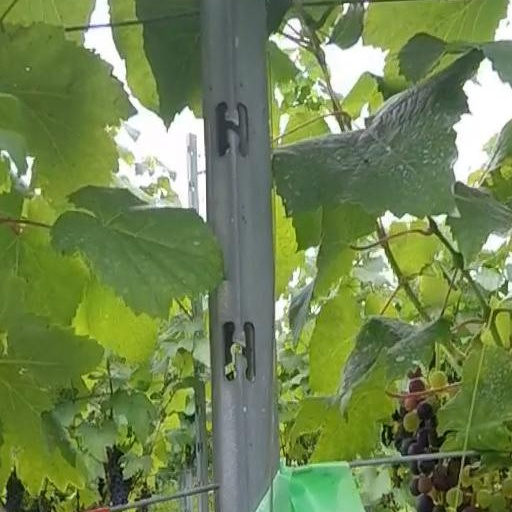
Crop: grape